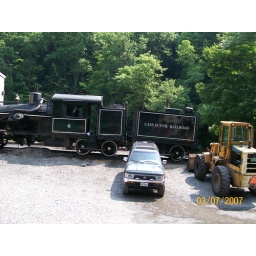
Took the open steam/coal train in Cass WV to the top of the mountain (Appalacian Trail)